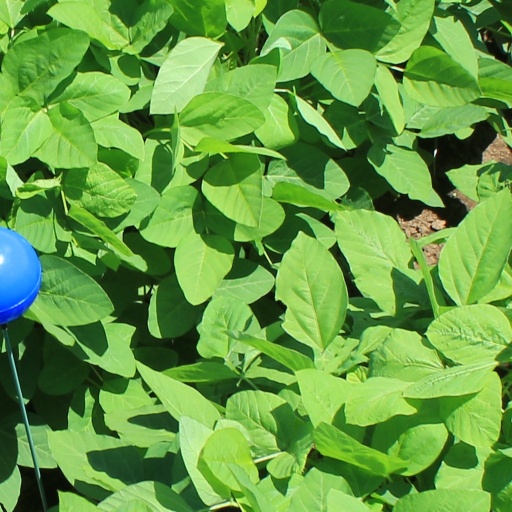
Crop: soybean